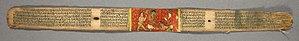
Les manuscrits sur ôles ont été les plus importants supports de texte en Inde et en Asie du Sud-Est pendant des siècles. Ils sont connus en Indonésie sous le nom de lontar. Ce matériau à l'avantage d'être souple, léger, facile d'emploi et de bien résister au climat tropical. Le mot ôle provient du tamoul ôlei qui veut dire « feuille ».